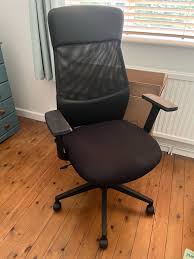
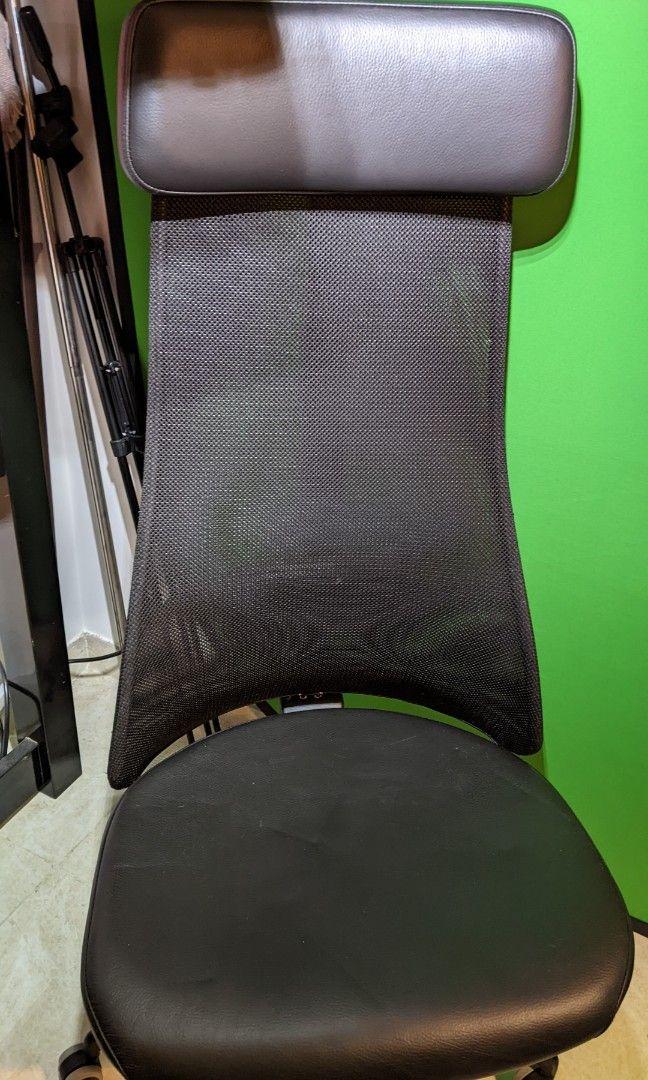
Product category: items_chair
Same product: no